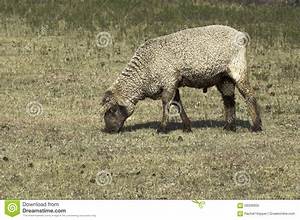
Label: pecora